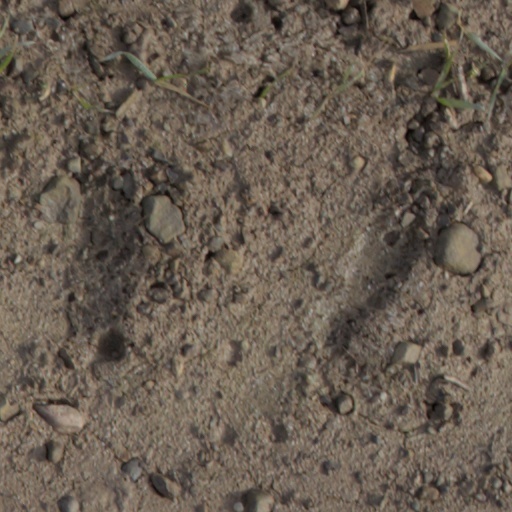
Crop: wheat